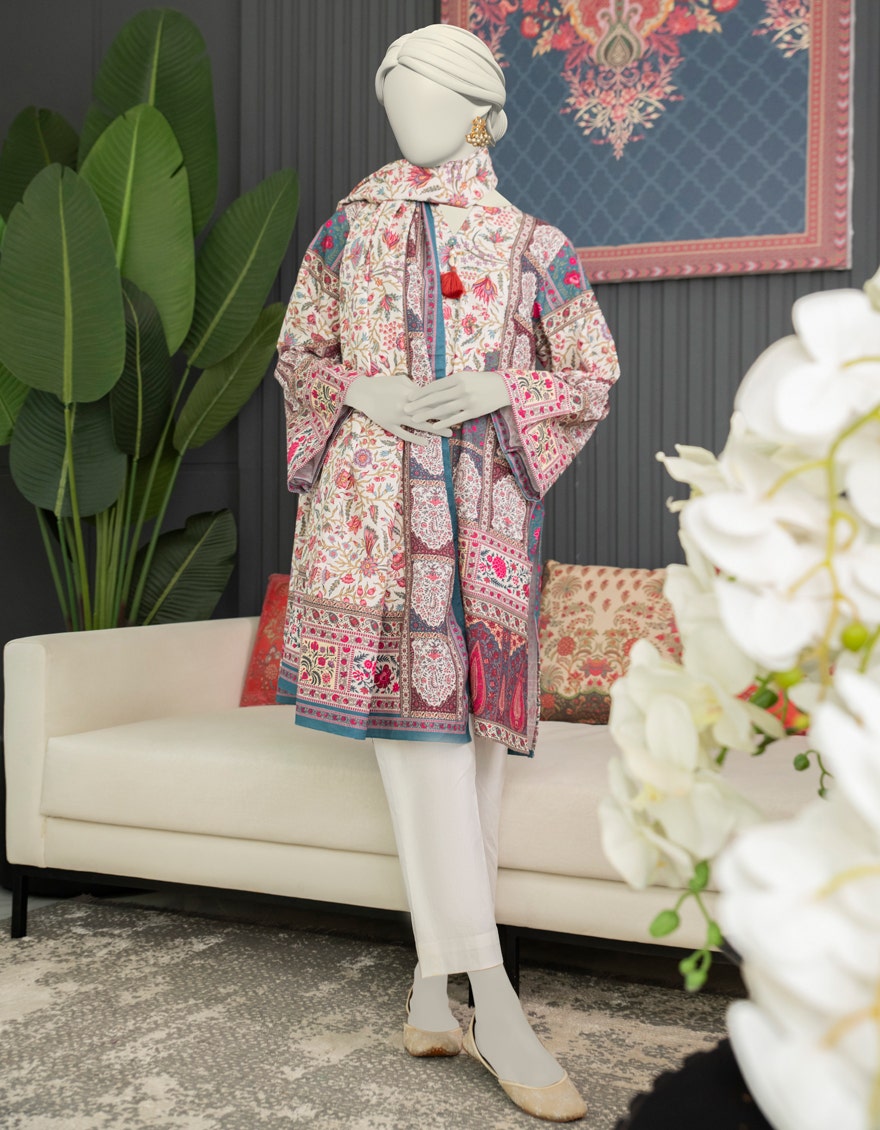
pink multi kashif embroidered jacket